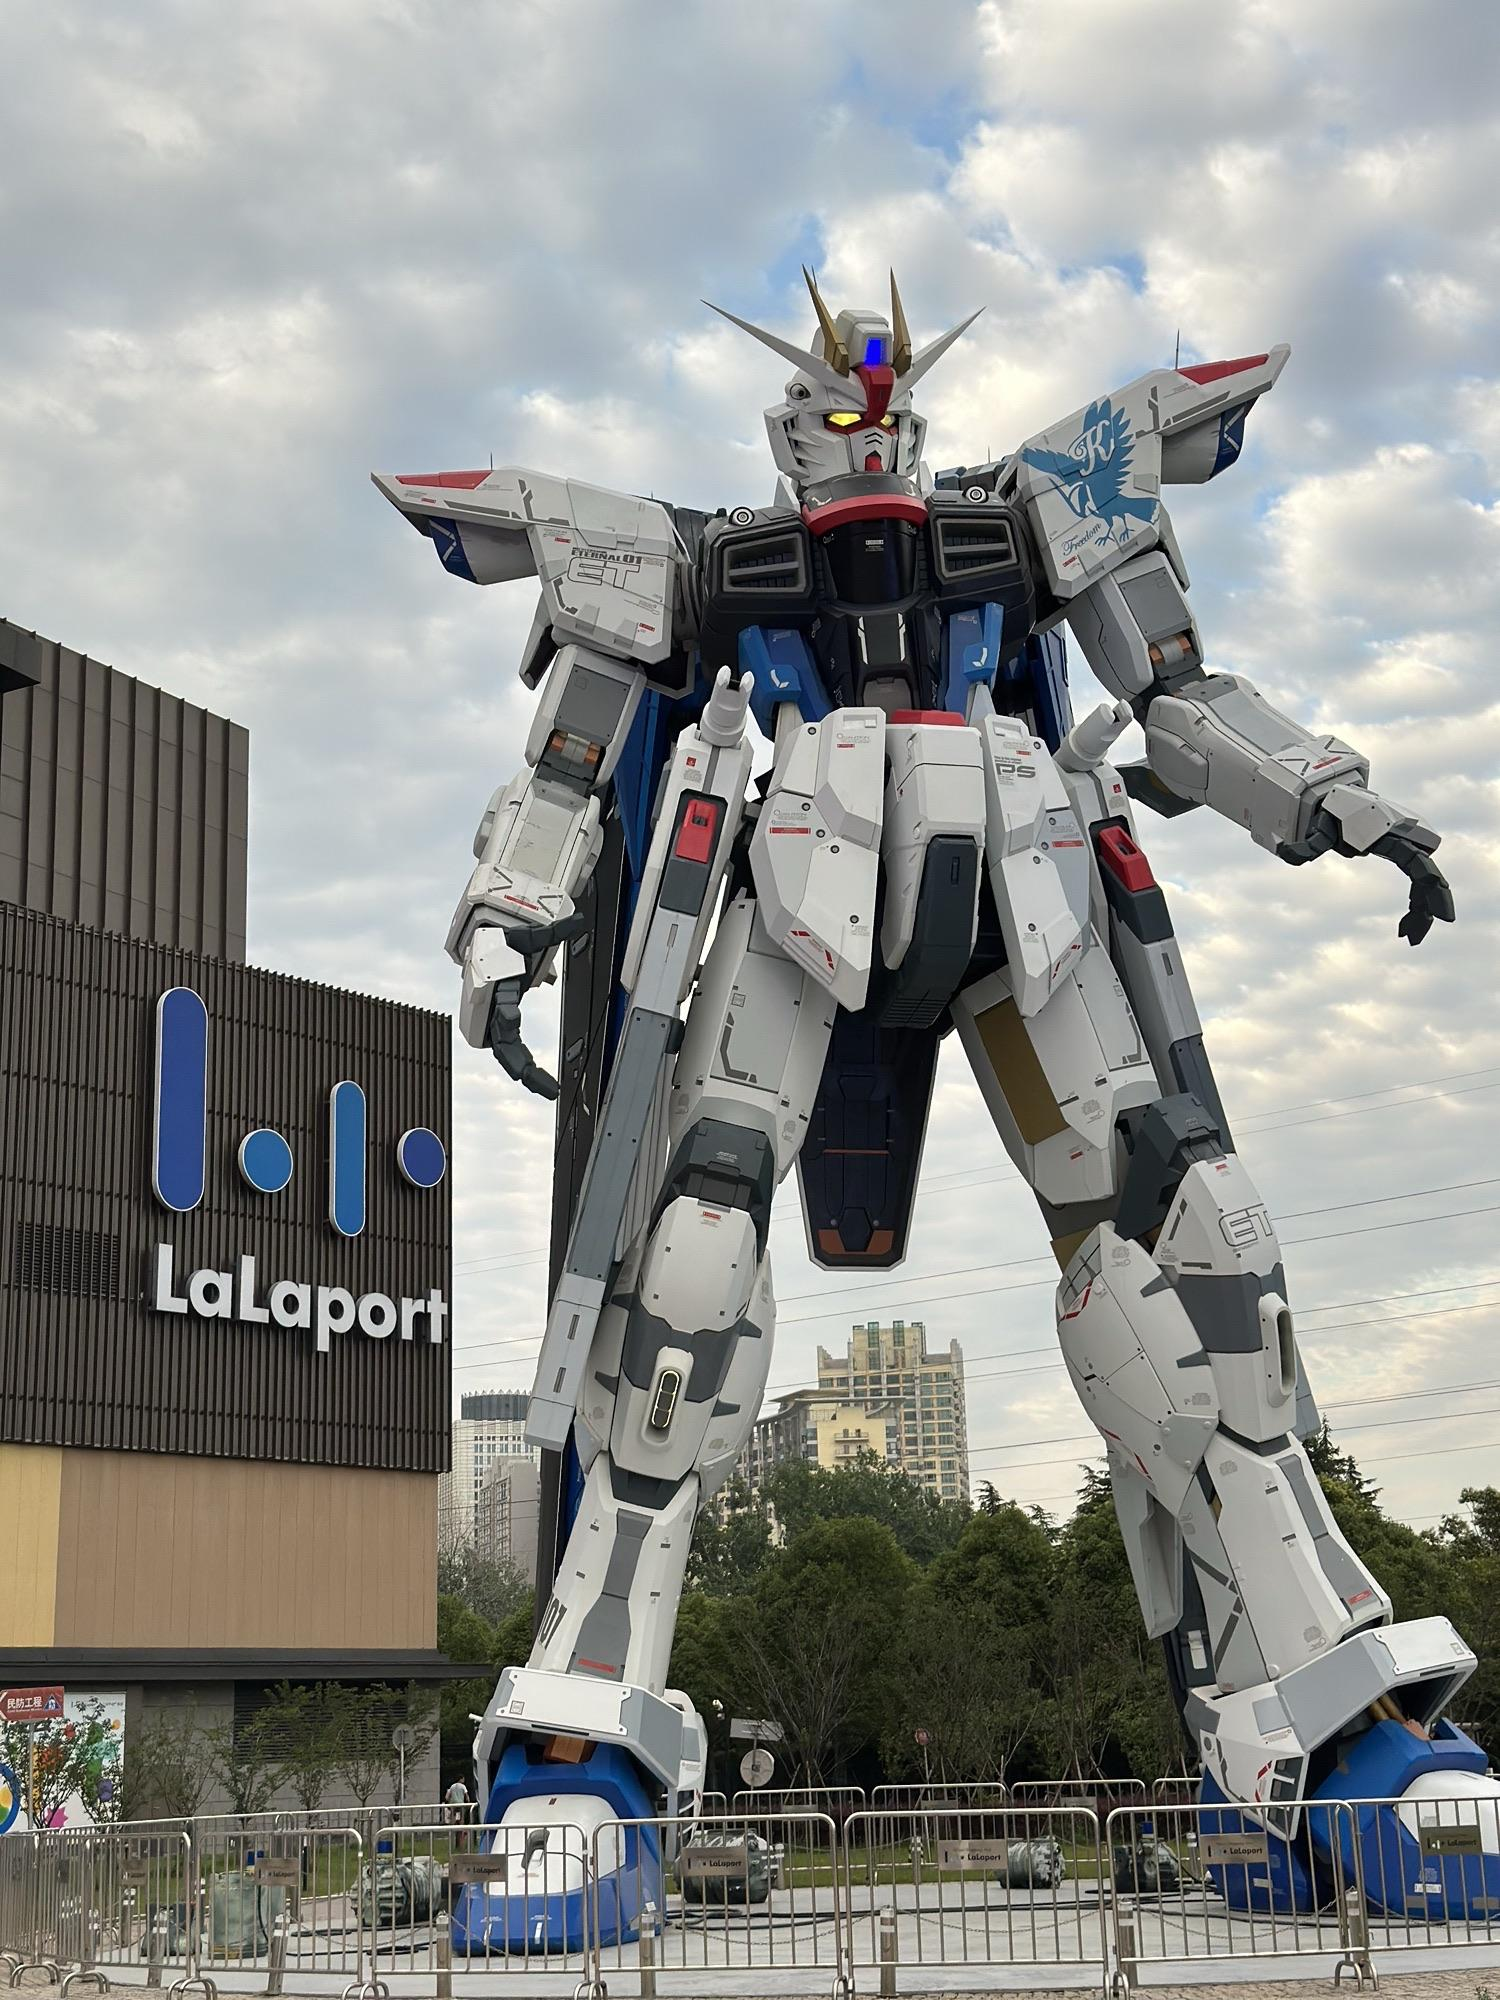
地标名称：啦啦宝都(LaLaport)上海金桥店
所在城市：上海市·浦东新区